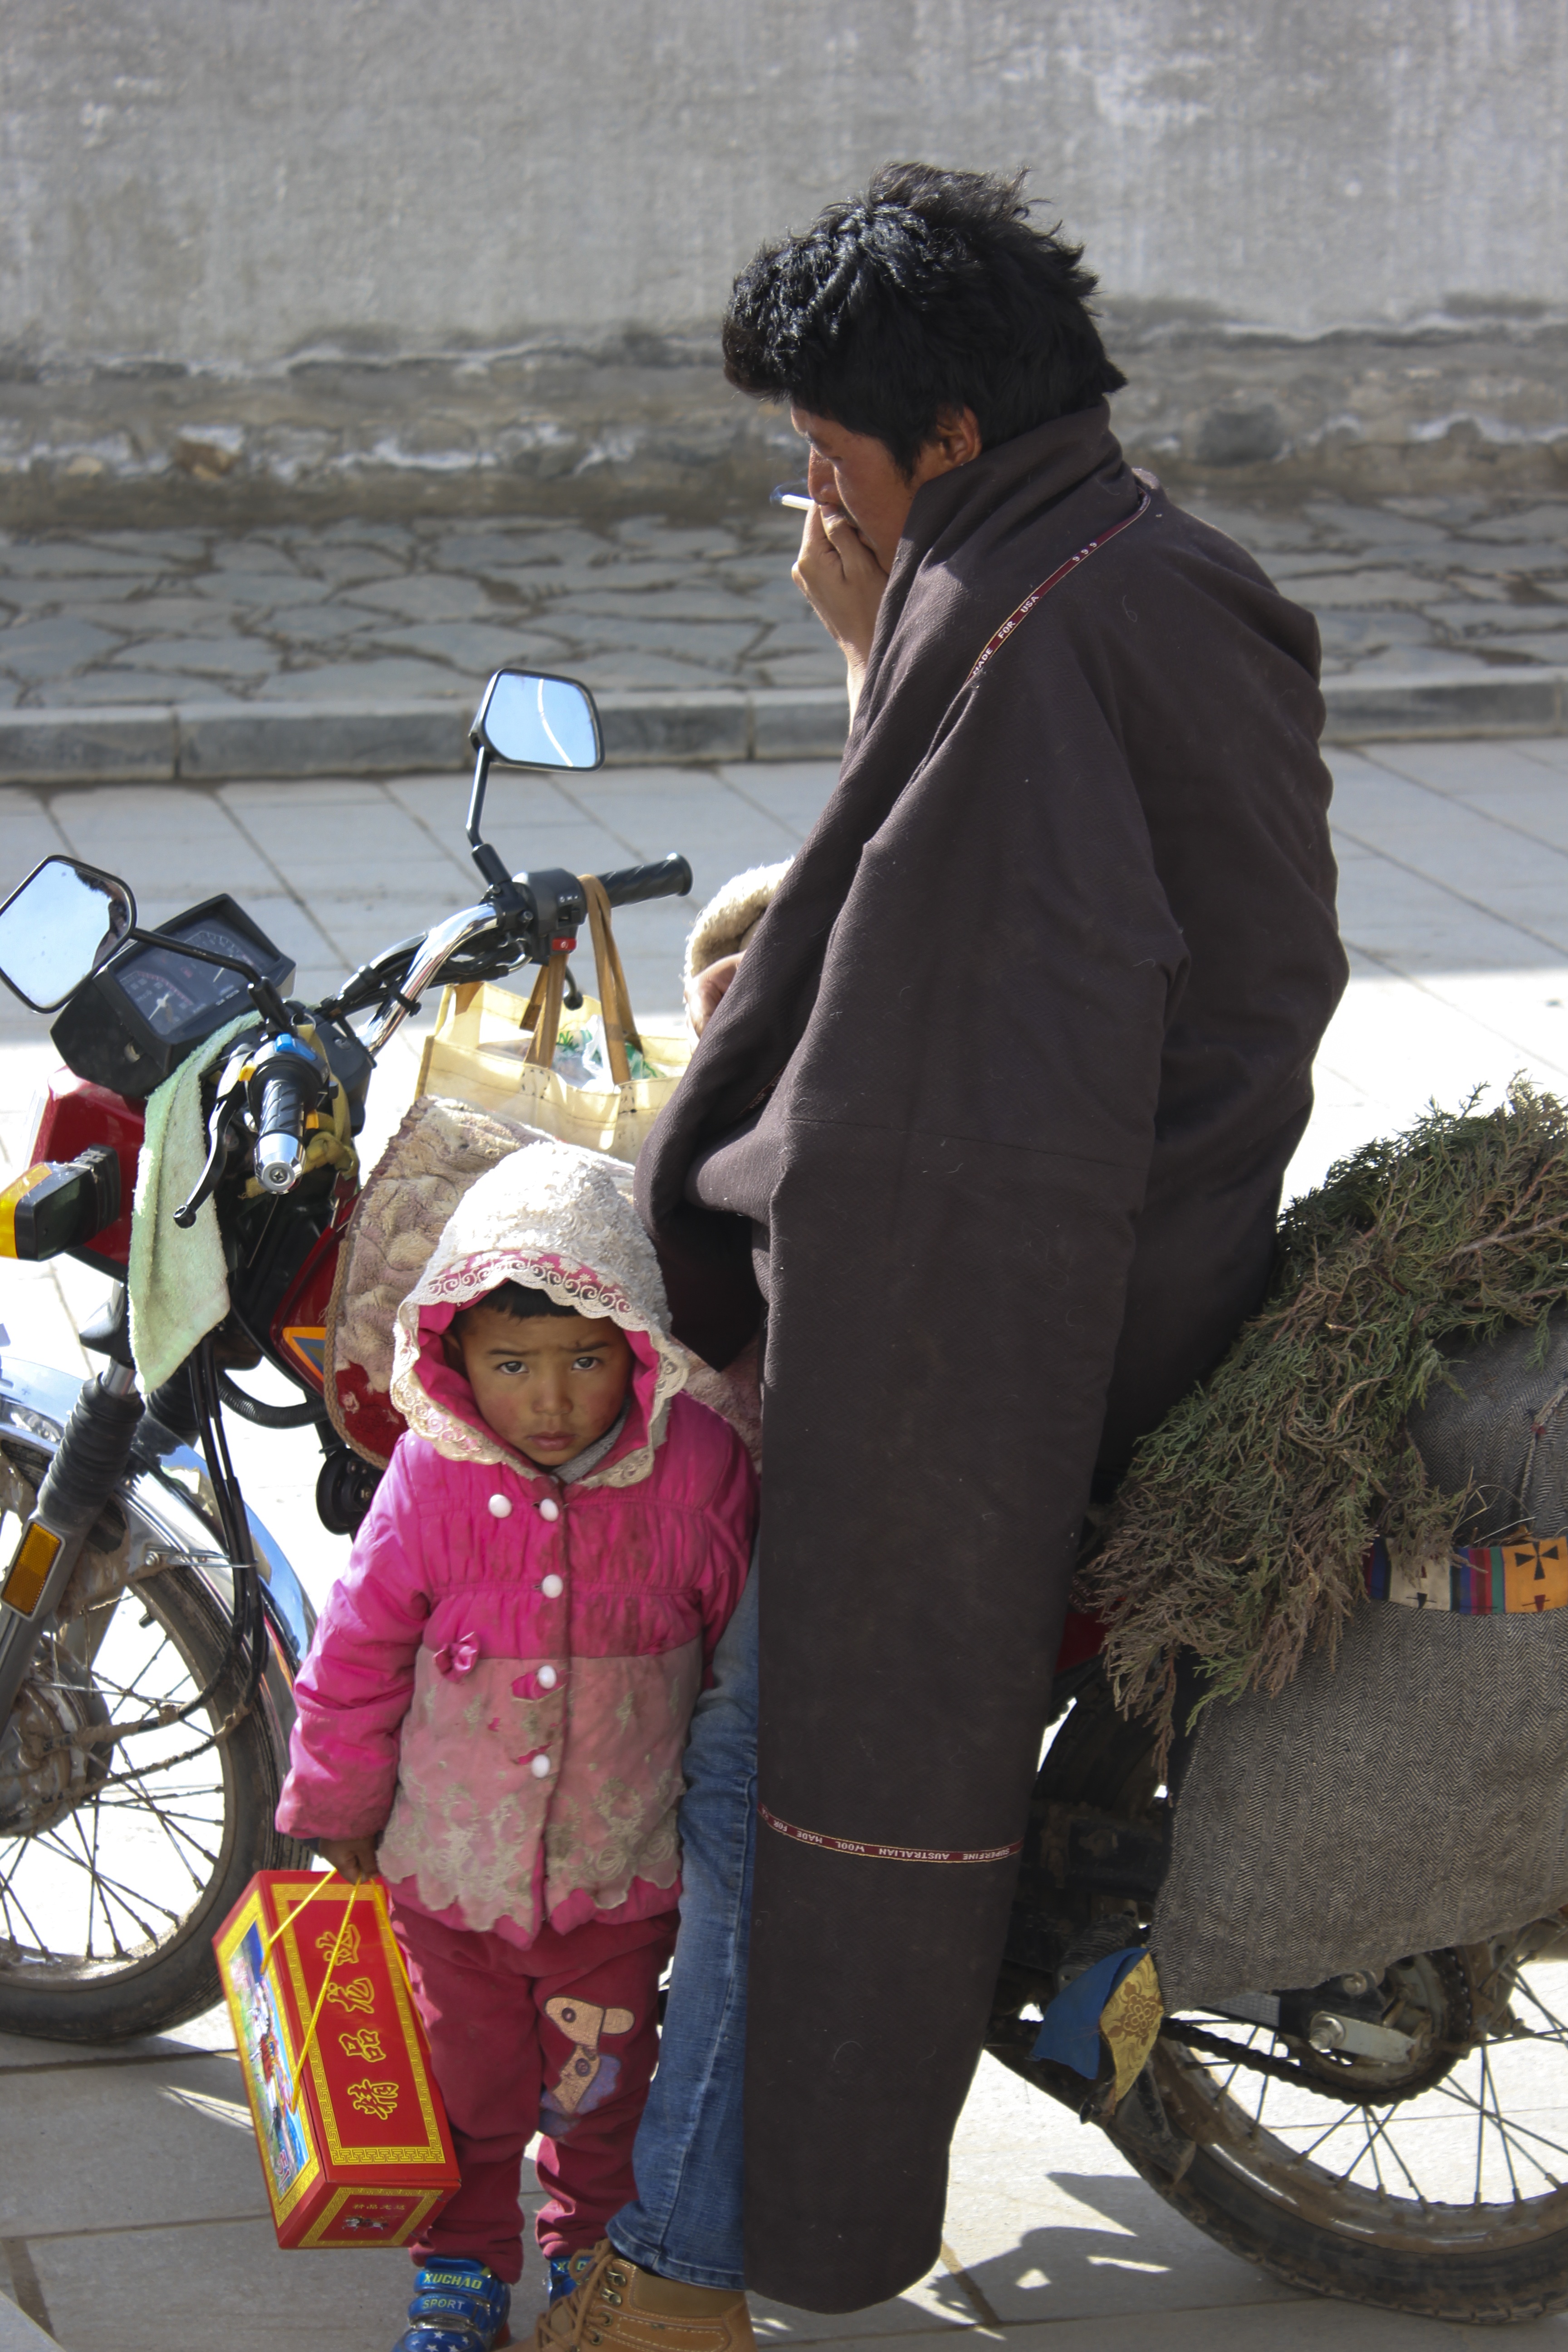
street, car, bicycle, recreation, vehicle, child, headgear, sports equipment, cool image, character, cool photo, tibetan, land vehicle, father and daughter, human behavior, bicycle accessory